Ndeh Ntumazah

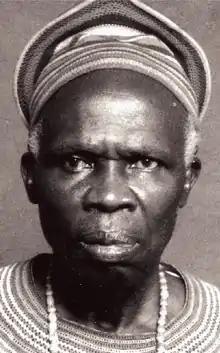

Ndeh Ntumazah (1926 - 21 January 2010) was a leader of the pro-independence movement in Cameroon in the 1950s.